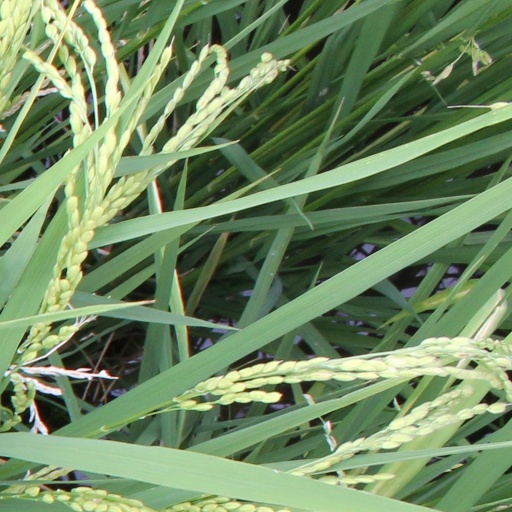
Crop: rice